Curse of the Mutants

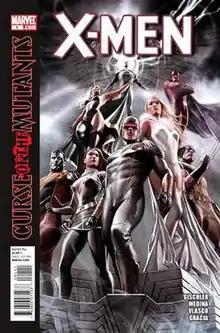
Cover of X-Men (vol. 3) #1 (Sep 2010). Art by Adi Granov.

"Curse of the Mutants" is a comics storyline that ran in books published by the American company Marvel Comics from July 2010 to May 2011. The arc centers on a human bomb exploding in San Francisco's Union Square, covering dozens (including Jubilee) in vampire-converting blood. It then becomes the mission of the X-Men to track down Dracula's son Xarus, now "Lord of the Vampires", even if that means enlisting vampire-hunter Blade.